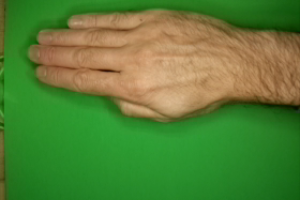
Label: paper